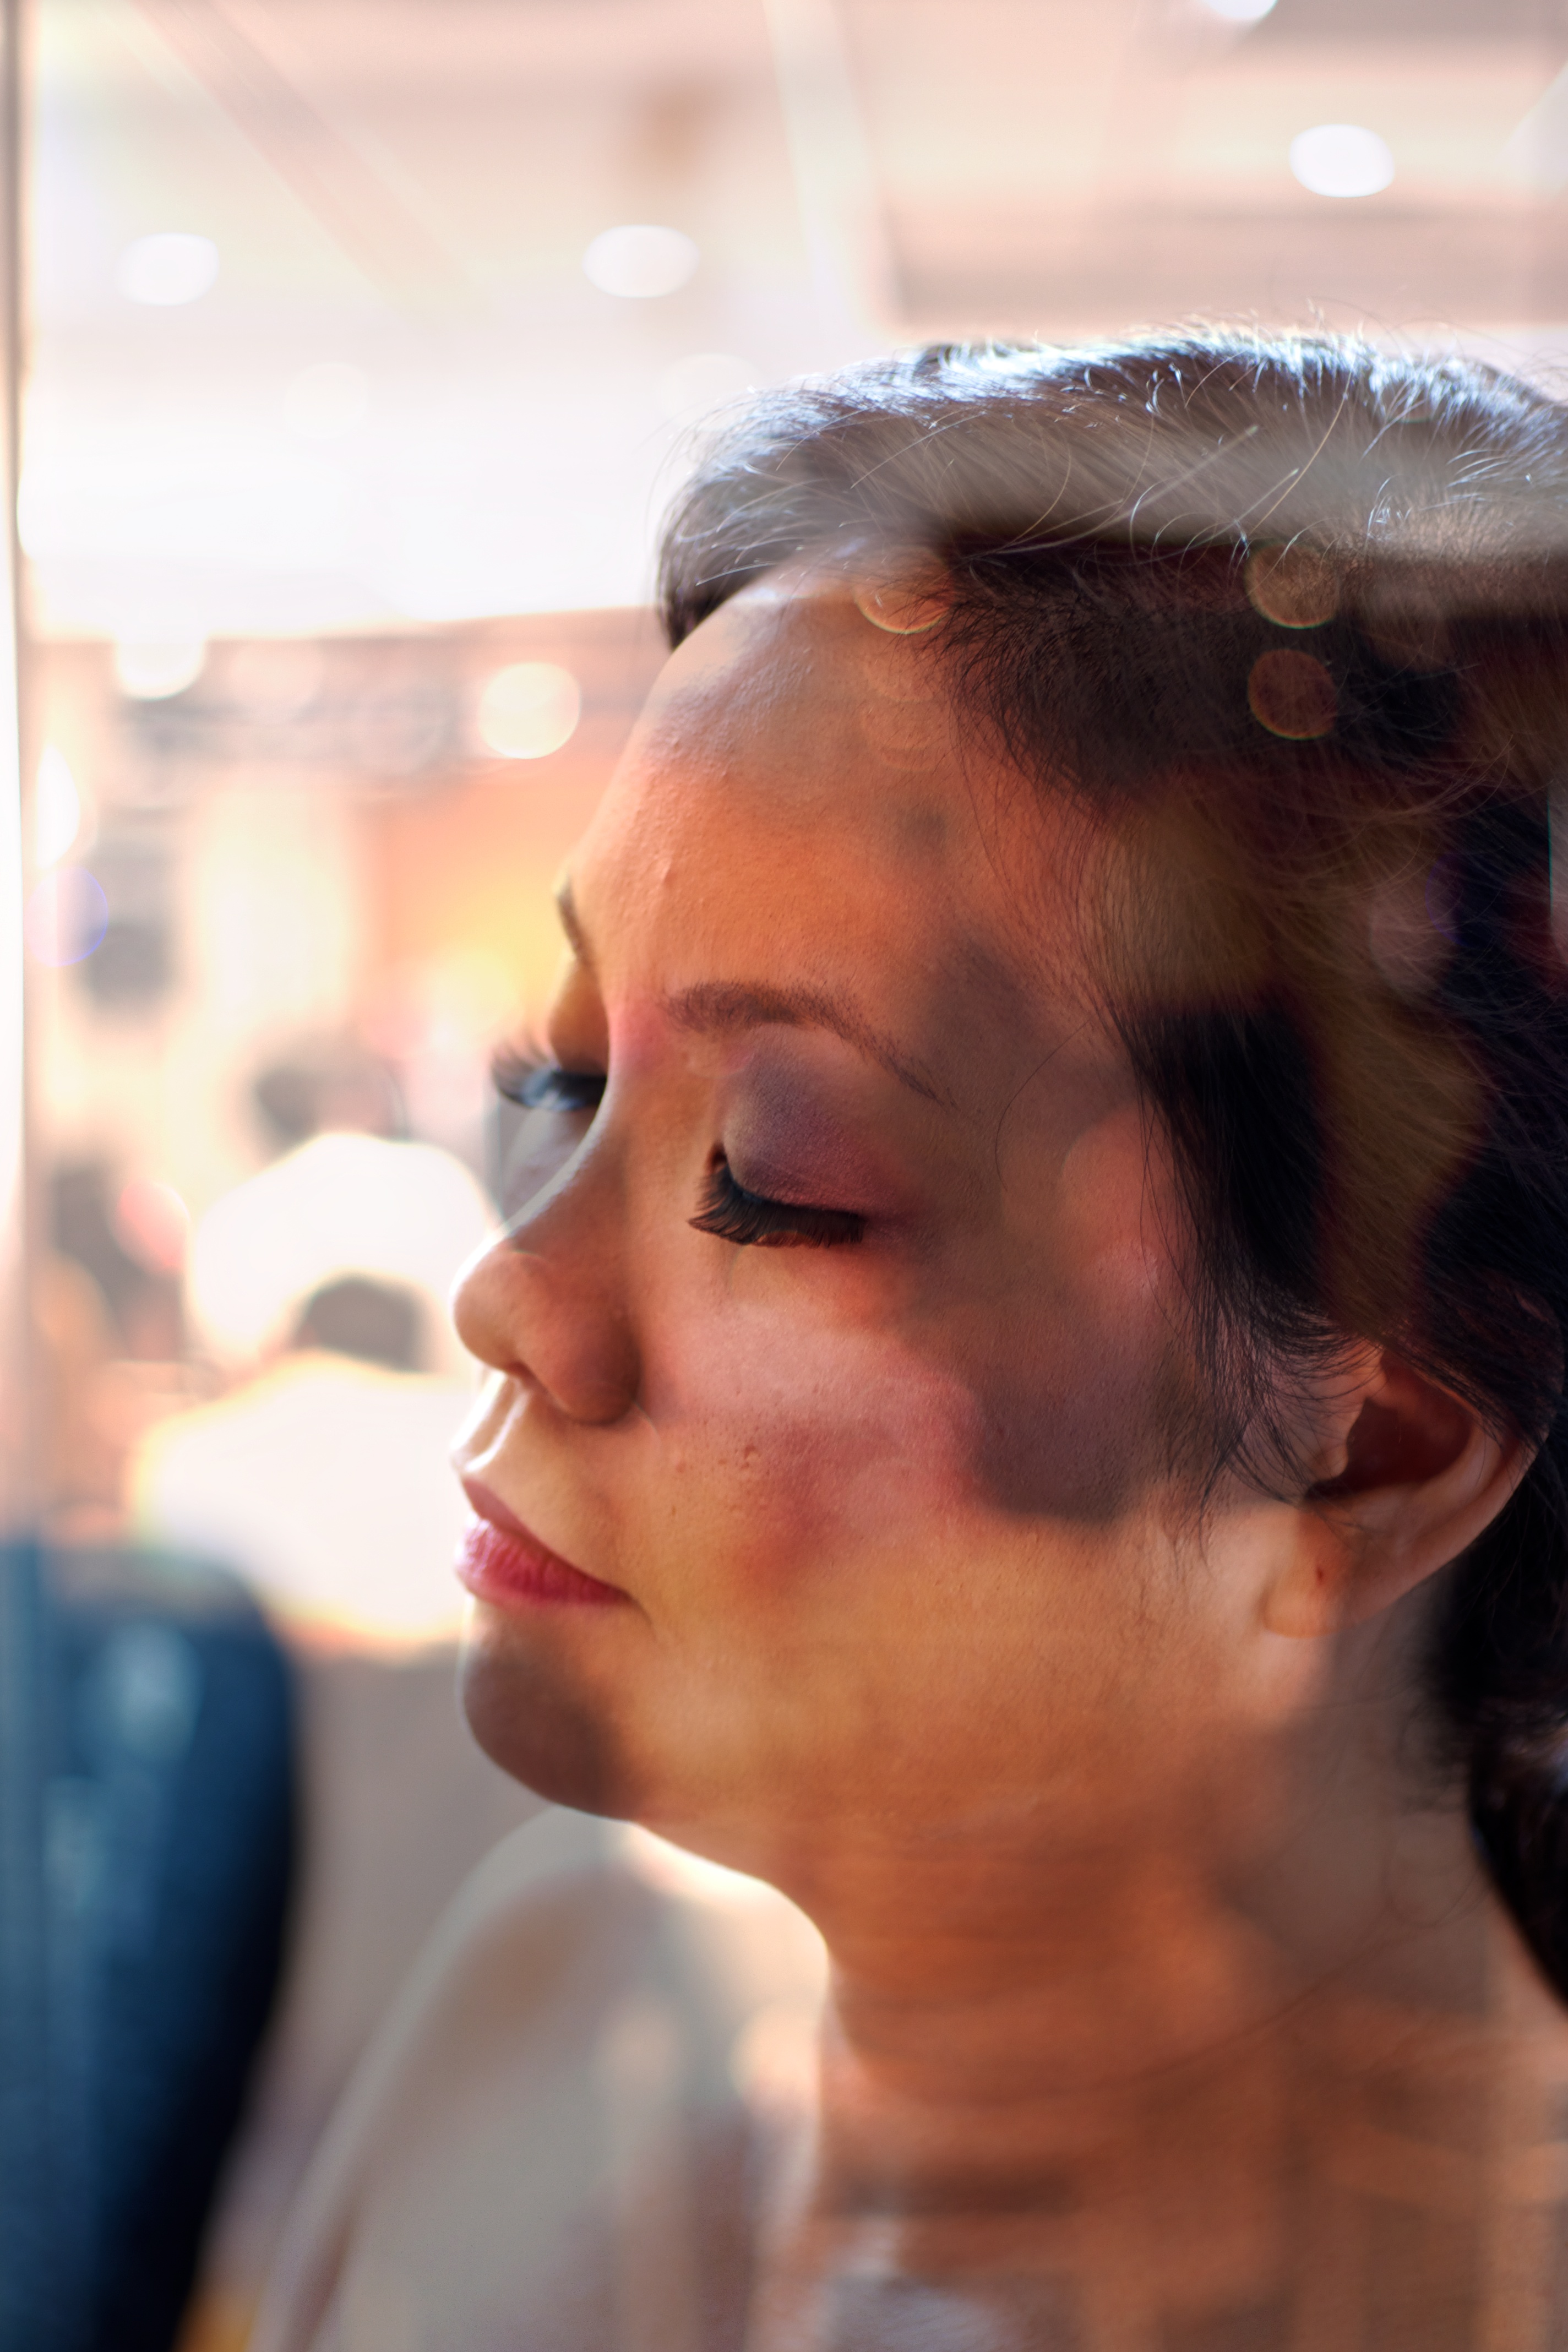
man, person, bokeh, girl, woman, hair, photography, texture, portrait, model, color, fashion, lady, wedding, bride, facial expression, hairstyle, smile, close up, face, nose, eyes, composite, temple, eye, head, photograph, skin, beauty, joy, sony, tamron, organ, 90mm, her, multiply, tj, bigday